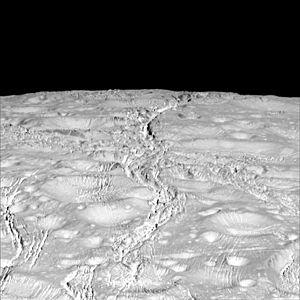
Cassini-Huygens est une mission d'exploration spatiale du système saturnien au moyen d'une sonde spatiale développée par l'agence spatiale américaine, la NASA, avec des participations importantes de l'Agence spatiale européenne et de l'Agence spatiale italienne. Lancé le 15 octobre 1997, l'engin se place en orbite autour de Saturne en 2004. En 2005, l'atterrisseur européen Huygens, après s'être détaché fin 2004 de la sonde mère, se pose à la surface du satellite Titan et peut transmettre des informations collectées durant la descente et après son atterrissage. L'orbiteur Cassini ensuite tourne autour de Saturne et poursuit l'étude scientifique de la planète géante gazeuse, en profitant de ses passages à faible distance de ses satellites pour collecter des données détaillées sur ceux-ci. La mission, d'une durée initialement prévue de quatre ans, est prolongée à deux reprises : de 2008 à 2010 par la mission équinoxe, puis de 2010 à 2017 par la mission solstice. Afin de protéger les lunes de la planète, la sonde spatiale finit son voyage en plongeant dans l'atmosphère de Saturne le 15 septembre 2017.
Encelade est un satellite naturel de la planète Saturne, découvert par William Herschel en 1789. Il s'agit du sixième satellite de Saturne par la taille, et du quatorzième par son éloignement.